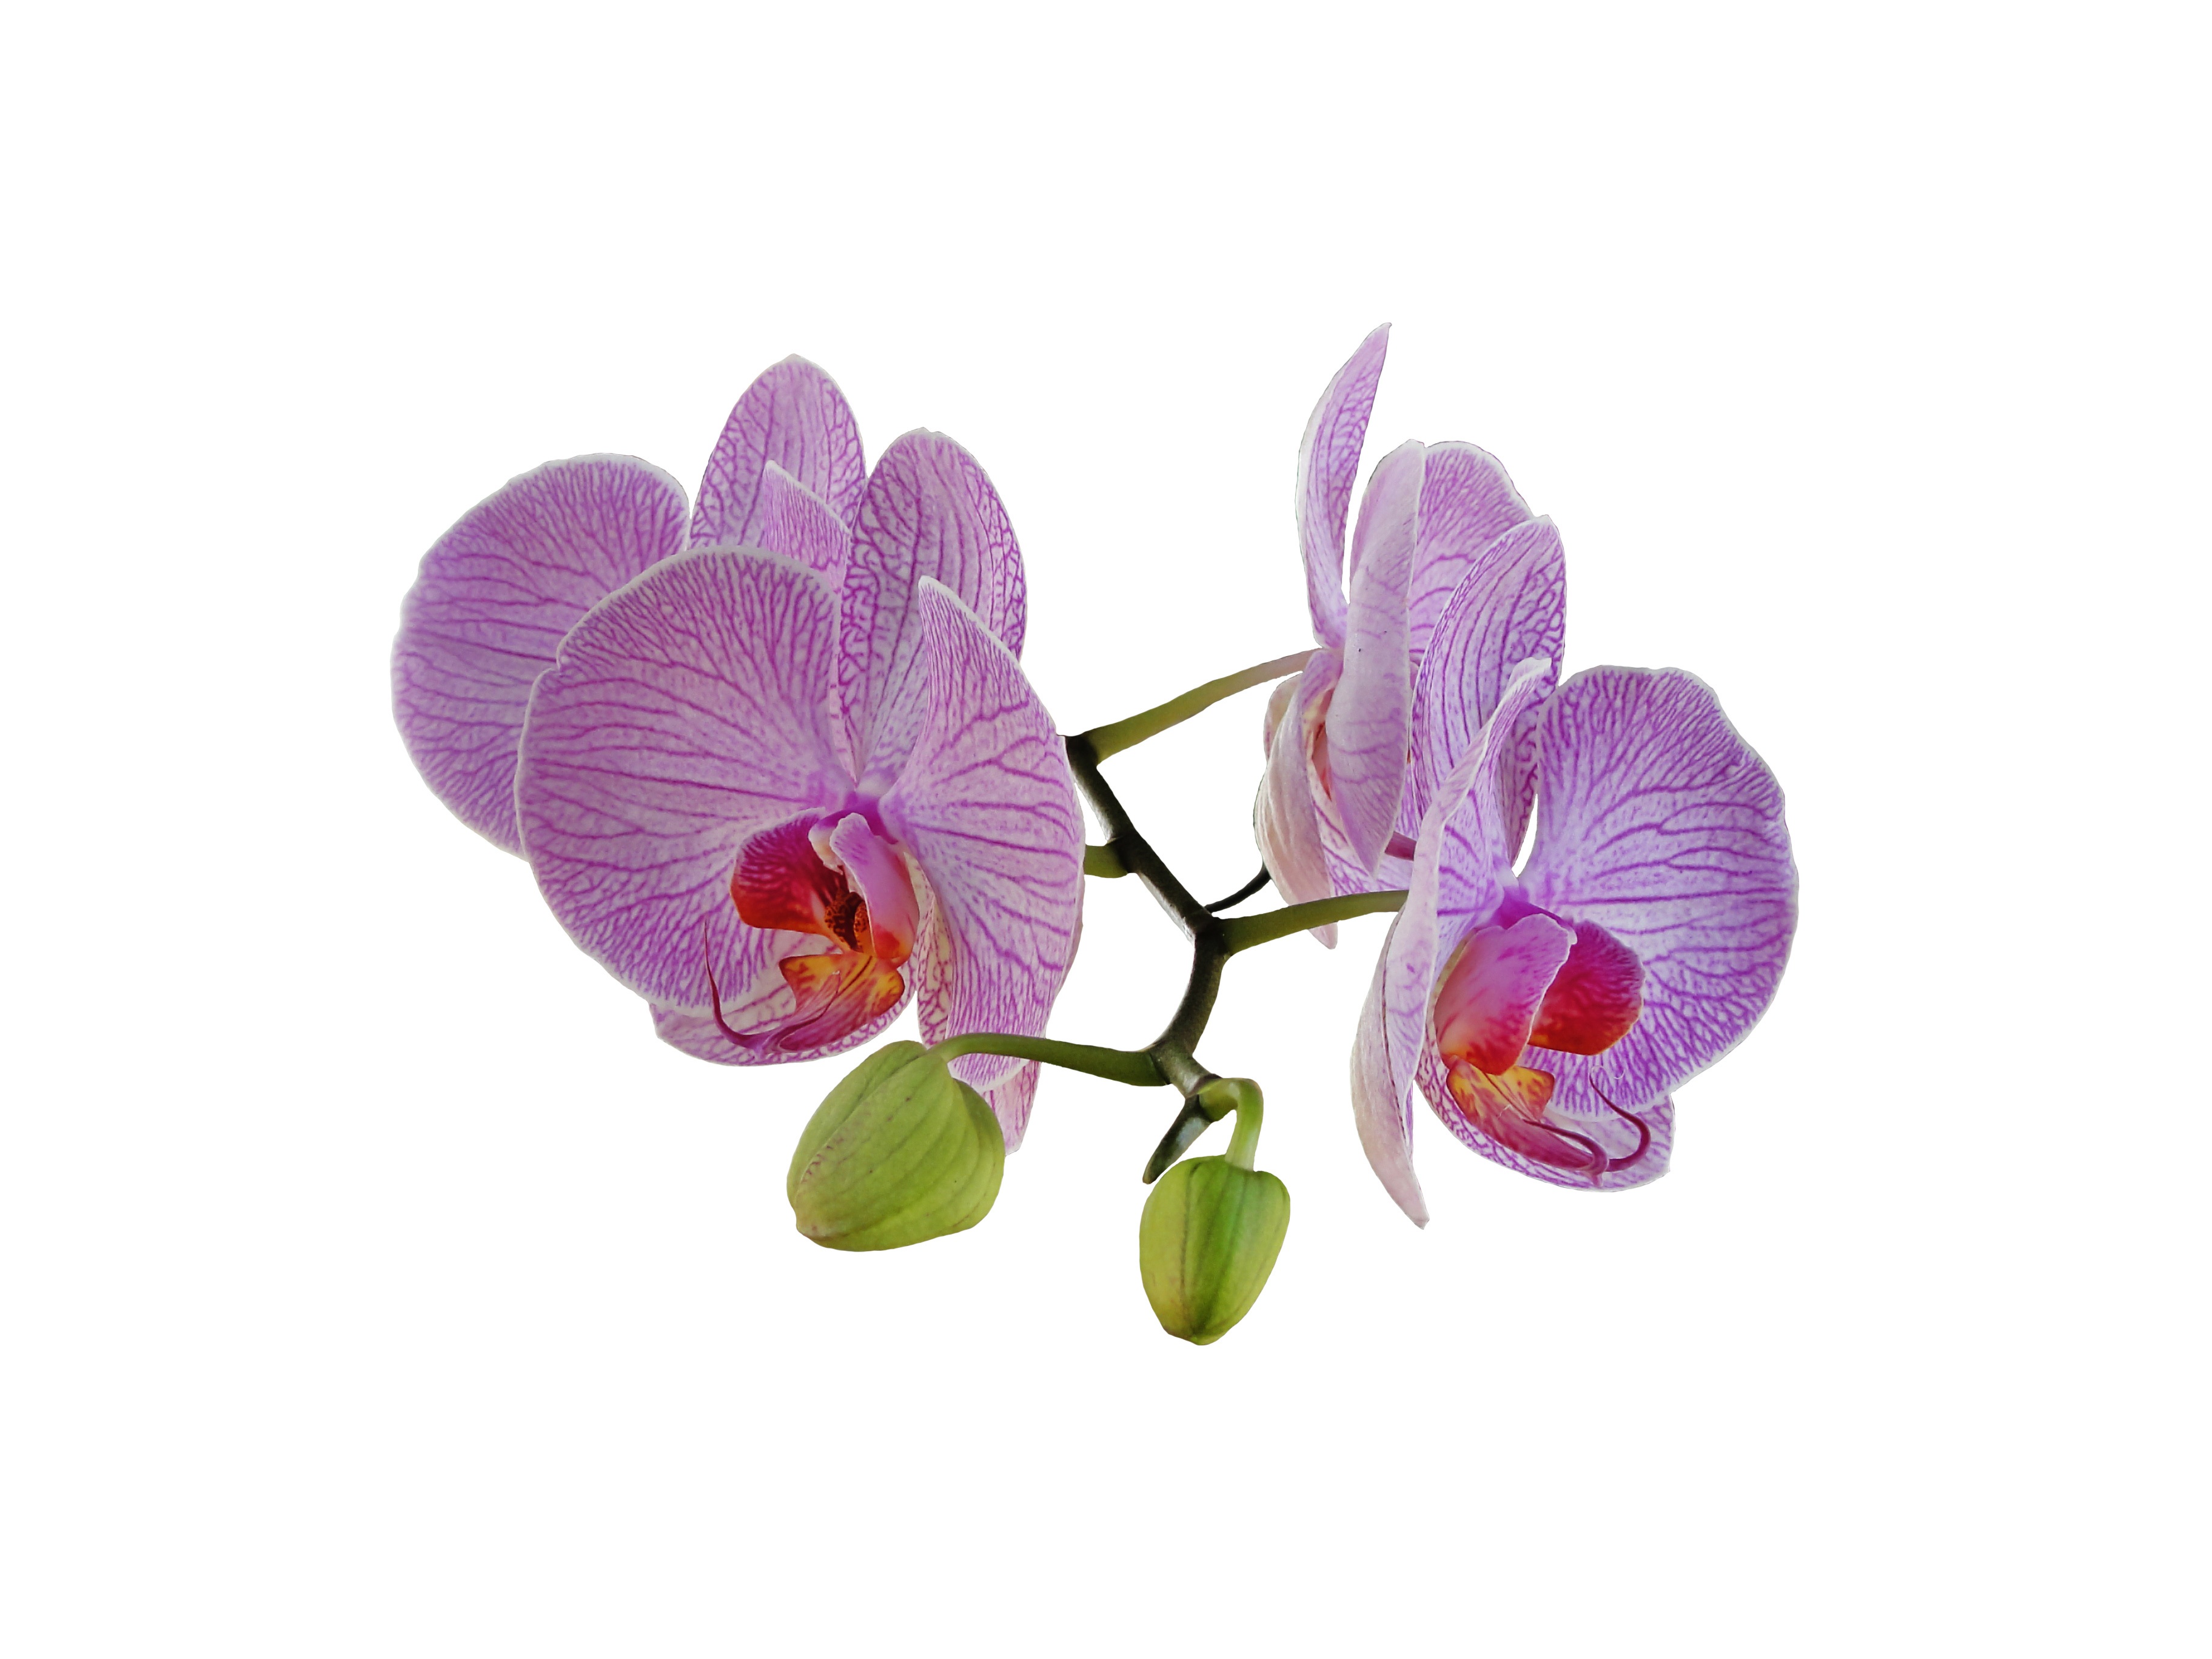
plant, flower, purple, petal, bouquet, orchid, eye, violet, organ, magenta, flowering plant, land plant, moth orchid, violet family